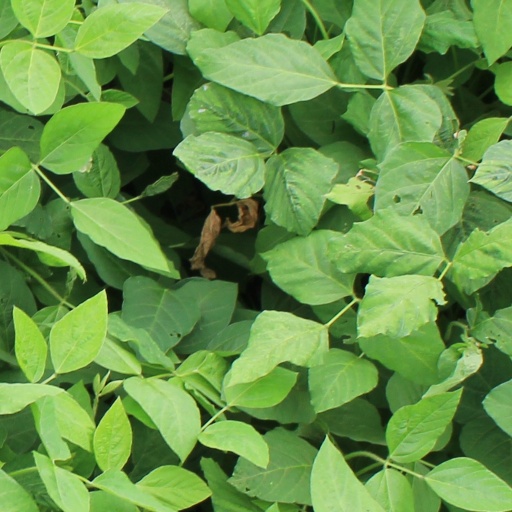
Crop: soybean